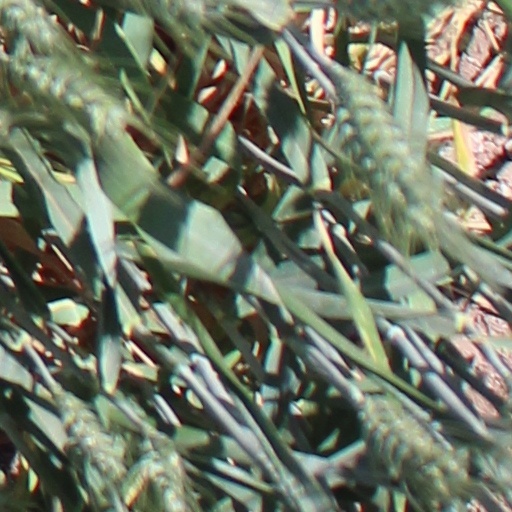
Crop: wheat